Anthony Thorold

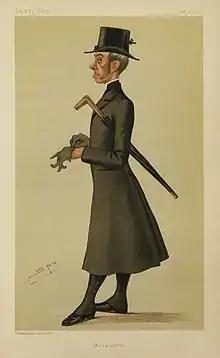
Caricature by Leslie Ward, published in 1885 in "Vanity Fair"

He was translated to the see of Winchester in 1891 (being enthroned on March 3), where he would live out his days. A prayer survives from this time that is attributed to "Bishop A. W. Thorold, D.D., Lord Bishop of Winchester, England",